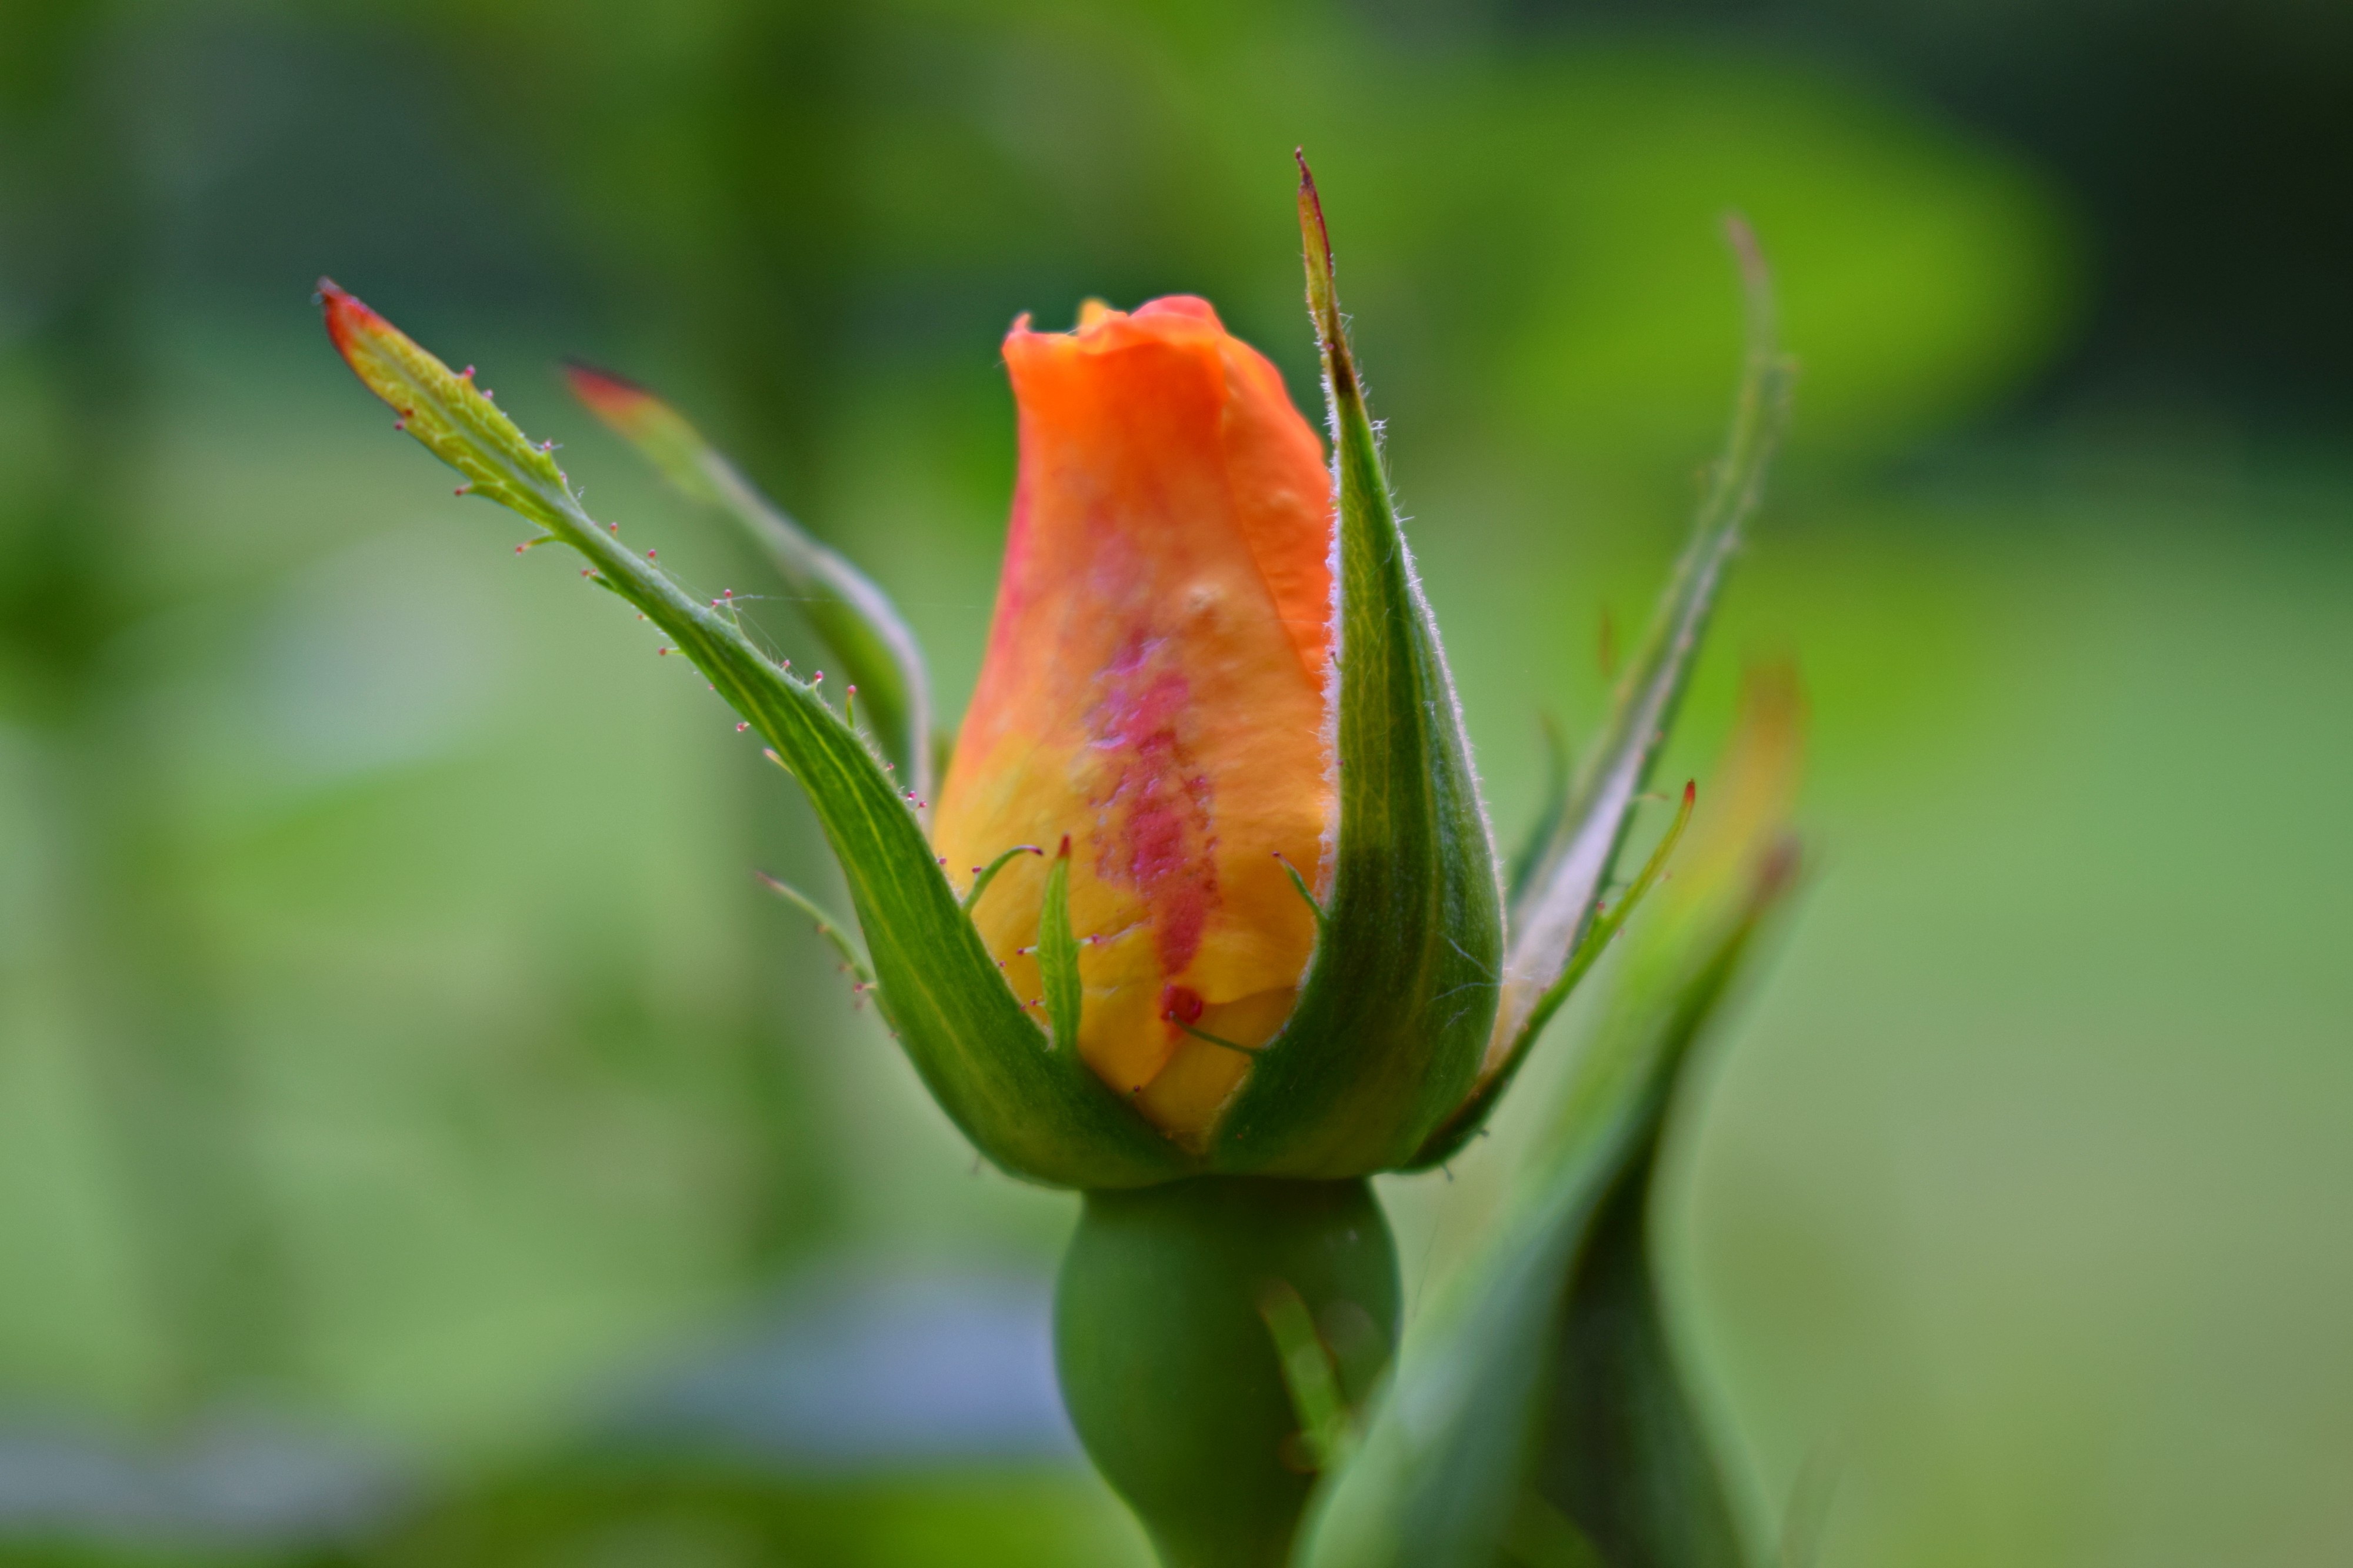
nature, plant, photography, leaf, flower, petal, rose, orange, green, botany, yellow, garden, flora, wildflower, flowers, close up, roses, bud, rosebud, macro photography, flowering plant, orange rose, plant stem, land plant